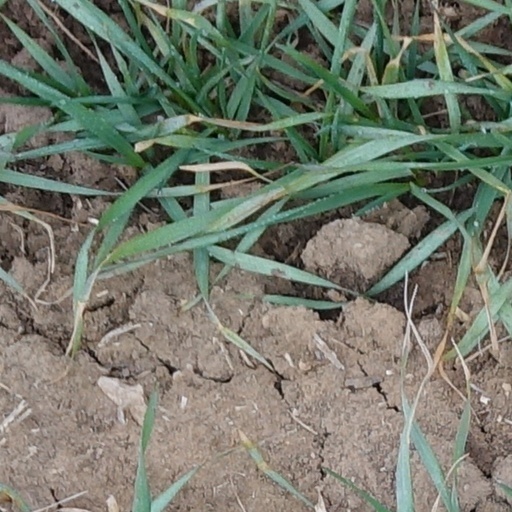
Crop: wheat